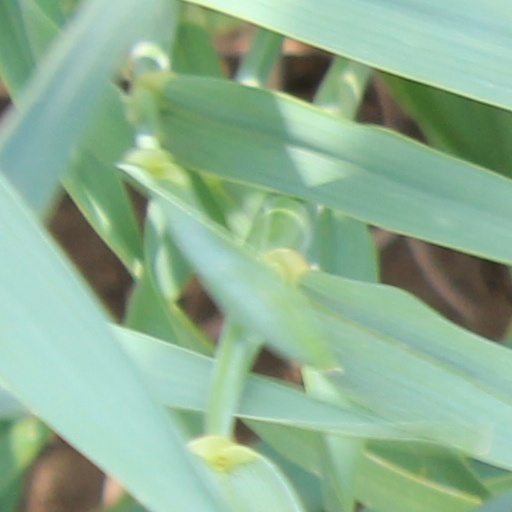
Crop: wheat